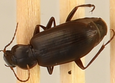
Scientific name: Calathus advena
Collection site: Rocky Mountains NEON (RMNP), plot RMNP_007